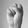
ASL letter: S